Abijatta-Shalla National Park

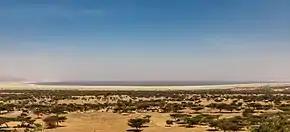
Lake Abijatta

Abijatta-Shalla National Park is a national park in Ethiopia. It is located in the Oromia Region and the Ethiopian Highlands region, 200 kilometers south of Addis Ababa, and east of the Batu–Shashamane highway.